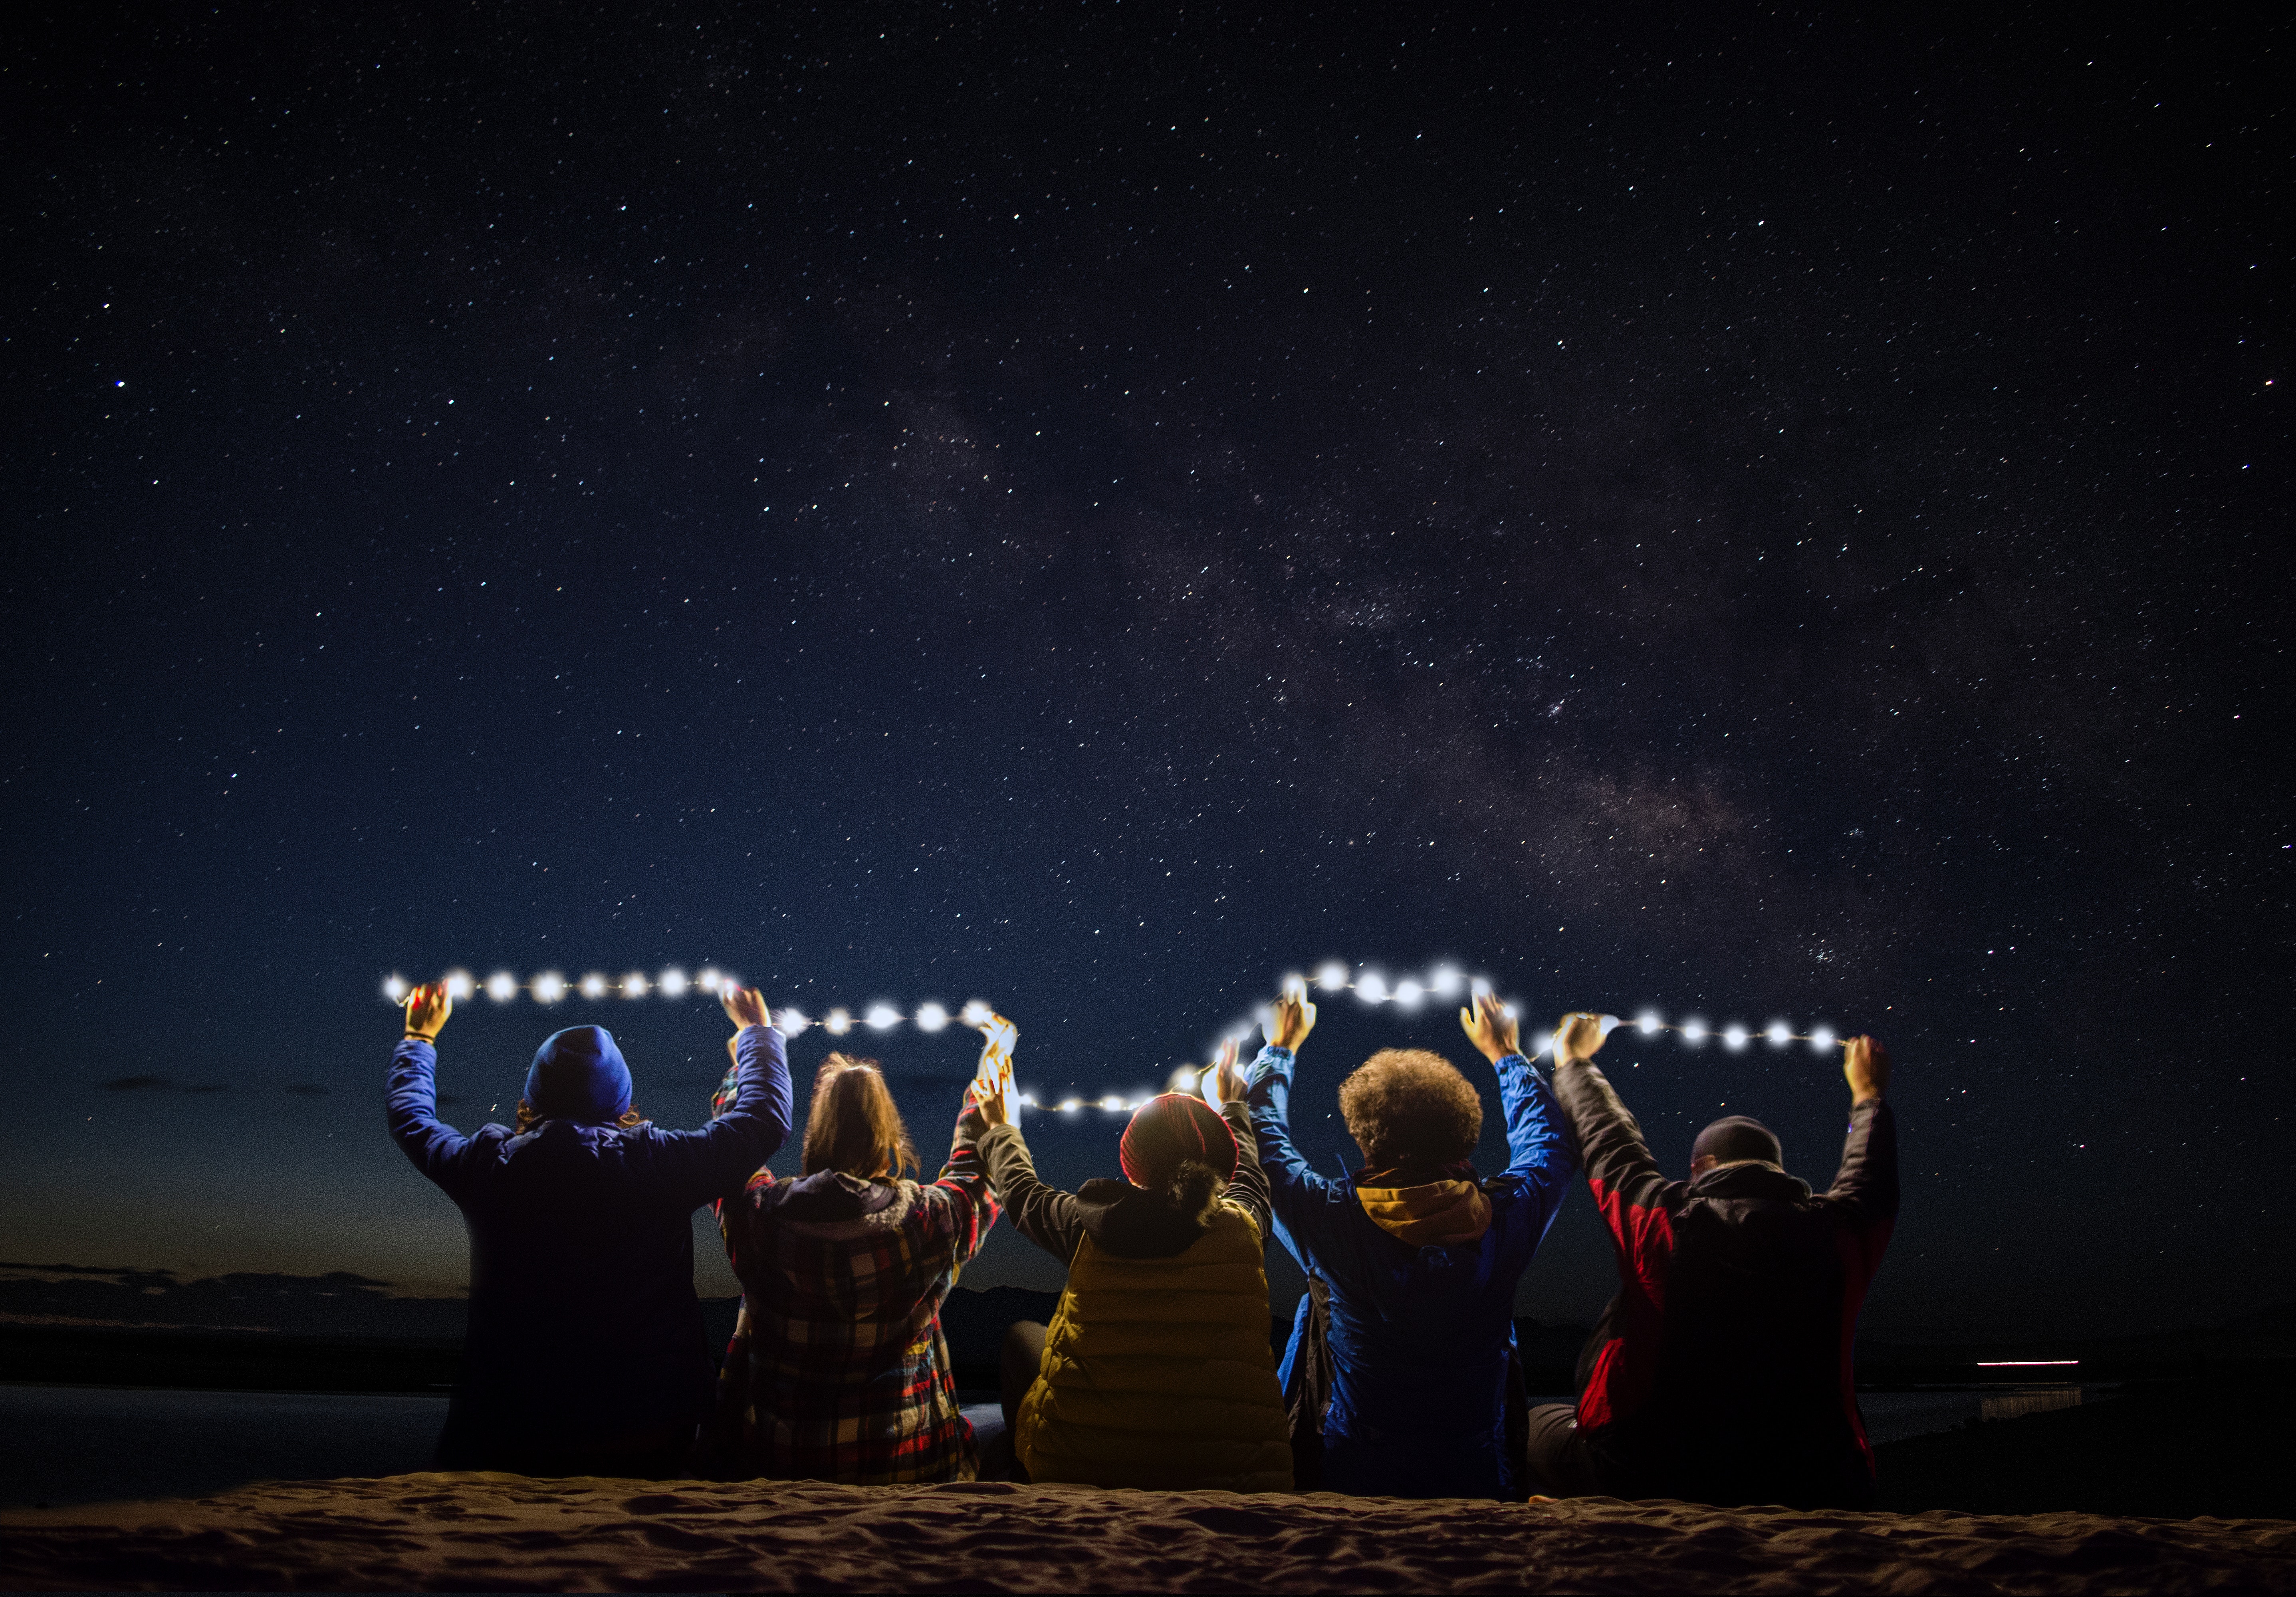
art, world, sky, gesture, entertainment, landscape, flash photography, astronomical object, science, space, event, electric blue, midnight, fun, darkness, star, performing arts, horizon, night, astronomy, visual arts, tourism